L'Arbre Croche

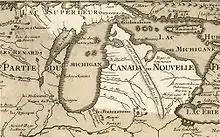
Michigan in 1718, Guillaume de L'Isle map, approximate state area highlighted. L'Arbre Croche is located southwest of Michilimackinac and along the shore of Lake Michigan to Little Traverse Bay

The French operated a fur trading post at Michilimackinac, in what is now the state of Michigan. The Odawa in the area traded fur pelts with the French. Jesuit missionary Jacques Marquette (1637–1675) established St. Ignace Mission at Michilimackinac in the late 17th century. Pierre du Jaunay, a Jesuit priest from France, served as a missionary at Michilimackinac beginning in 1735. From the Sainte-Anne log church, he served the French and later British residents, neighboring Native Americans, and visiting traders and explorers for almost 30 years. Nissowaquet was among the Odawa who lived at the village alongside Fort Michilimackinac.